Inquisitor's Palace

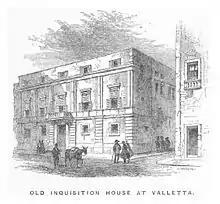
An 1861 engraving of the palace

The inquisition was abolished during the French occupation of Malta in June 1798. During French rule, the building was used as the headquarters of the Cottonera district. The coats of arms on the façade and some of those inside the building were probably defaced or removed at this point. Those forming the top hierarchy of the inquisition were given two days to leave the country.